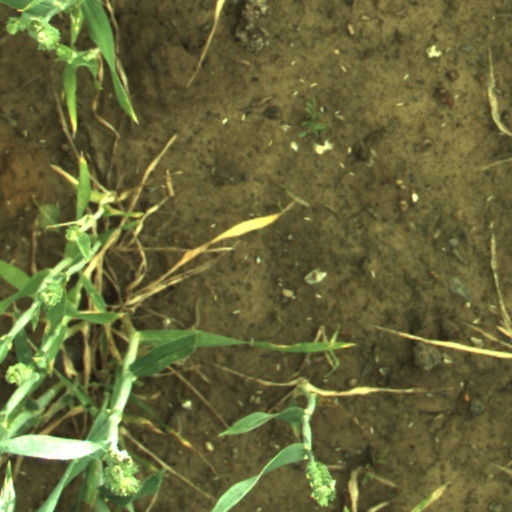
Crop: wheat